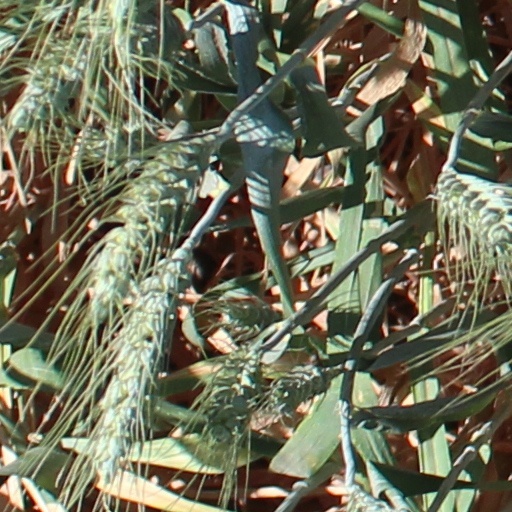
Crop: wheat